Krum Zarkov

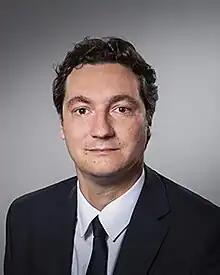
Official portrait, 2022

Krum Kostadinov Zarkov is a Bulgarian politician and attorney, who is mostly known for having served as a Member of the National Assembly and as the Minister of Justice.